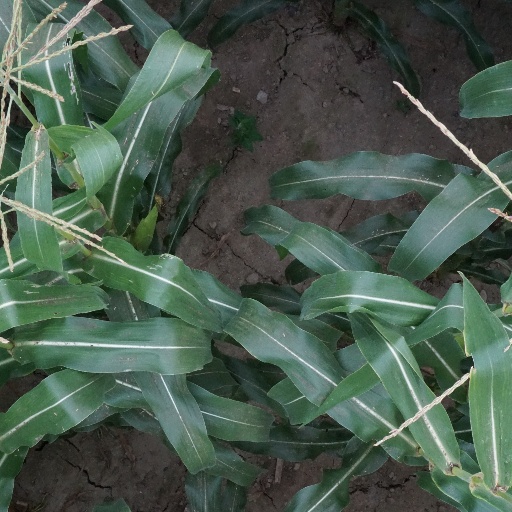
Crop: maize; corn